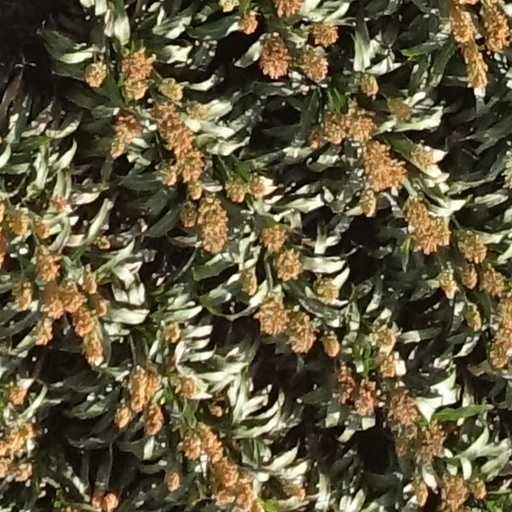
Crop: sorghum